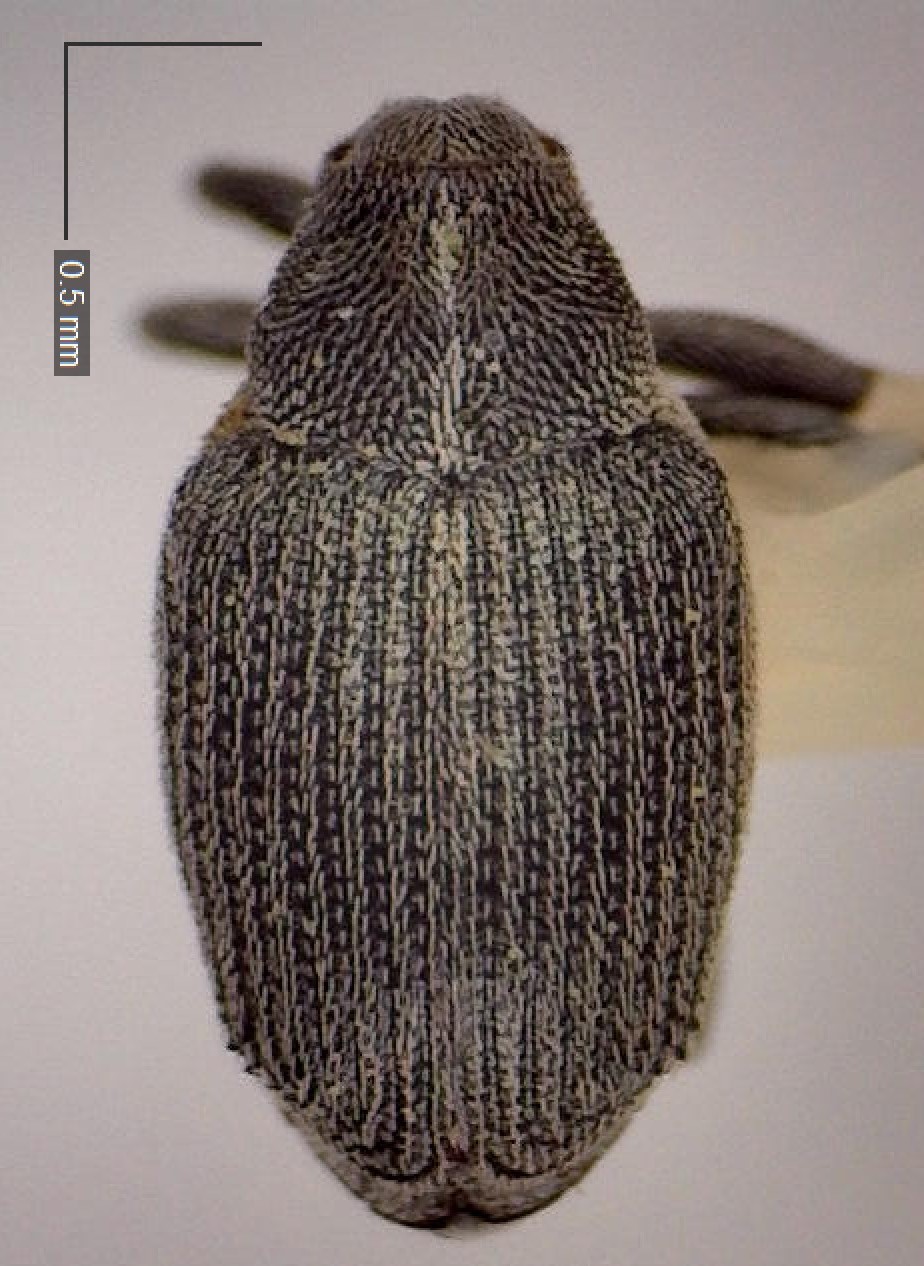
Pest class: Cabbage_seedpod_weevil